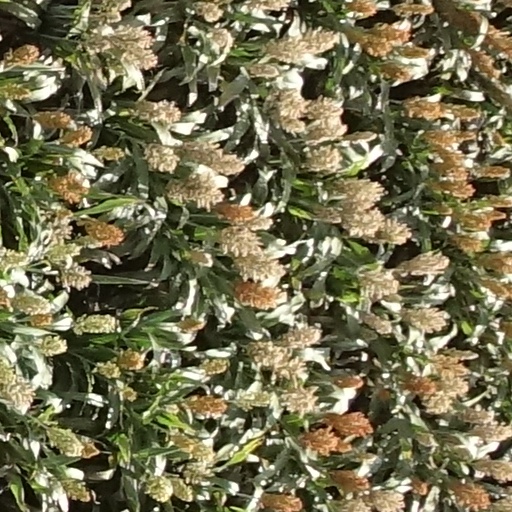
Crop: sorghum